Mathematical visualization

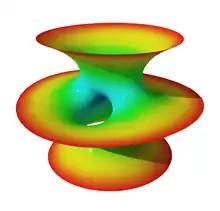
Costa's Minimal Surface

Many people have a vivid “mind’s eye,” but a team of British scientists has found that tens of millions of people cannot conjure images. The lack of a mental camera is known as aphantasia, and millions more experience extraordinarily strong mental imagery, called hyperphantasia. Researchers are studying how these two conditions arise through changes in the wiring of the brain.